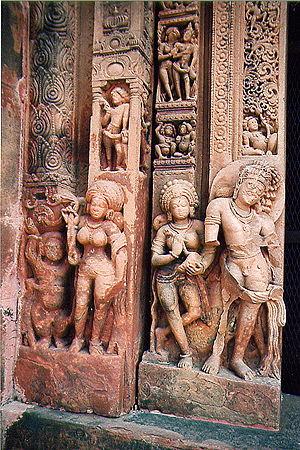
Les Gupta sont une dynastie ayant régné sur le nord de l'Inde de la fin du IIIᵉ siècle aux alentours du milieu du VIᵉ siècle. Leur origine reste mystérieuse et il est probable qu'ils aient tout d'abord été un clan de roitelets à la tête de petits États dans la vallée du Gange et de ses affluents. Cette dynastie connaît une expansion rapide au IVᵉ siècle, sous l'impulsion des conquérants Chandragupta et Samudragupta, et voit l'apogée de sa prospérité durant la première moitié du Vᵉ siècle, notamment sous le règne de Kumâragupta Iᵉʳ et de son fils Skandagupta. Le déclin des Gupta débute ensuite, sous l'effet d'invasions extérieures et de forces centrifuges, et leur fin reste mal connue.